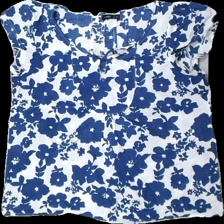
View: front
Type: Blouse
Category: Ladies
Brand: Lindex
Colors: Blue, White
Material: 100% Cotton
Pattern: Floral print
Cut: Loose
Size: 44
Season: All
Damage: stains
Damage location: middle center
Price range: <50
Recommended usage: Recycle
Description: white blouse with blue floralprint